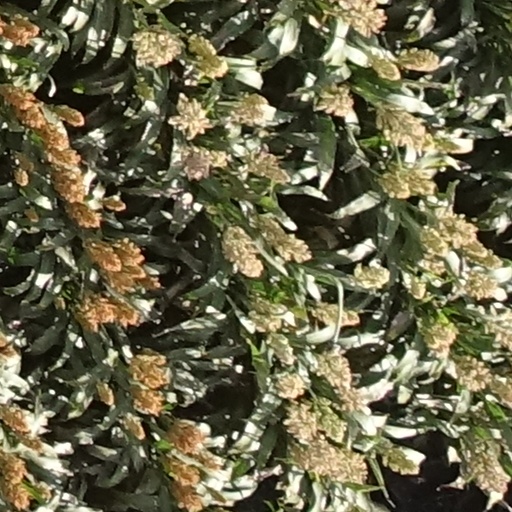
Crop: sorghum